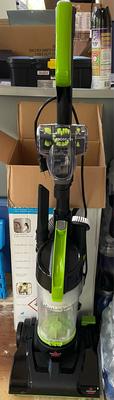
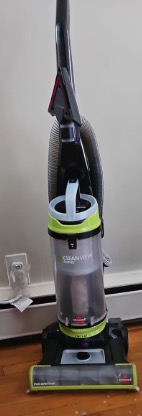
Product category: items_vacuum
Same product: no